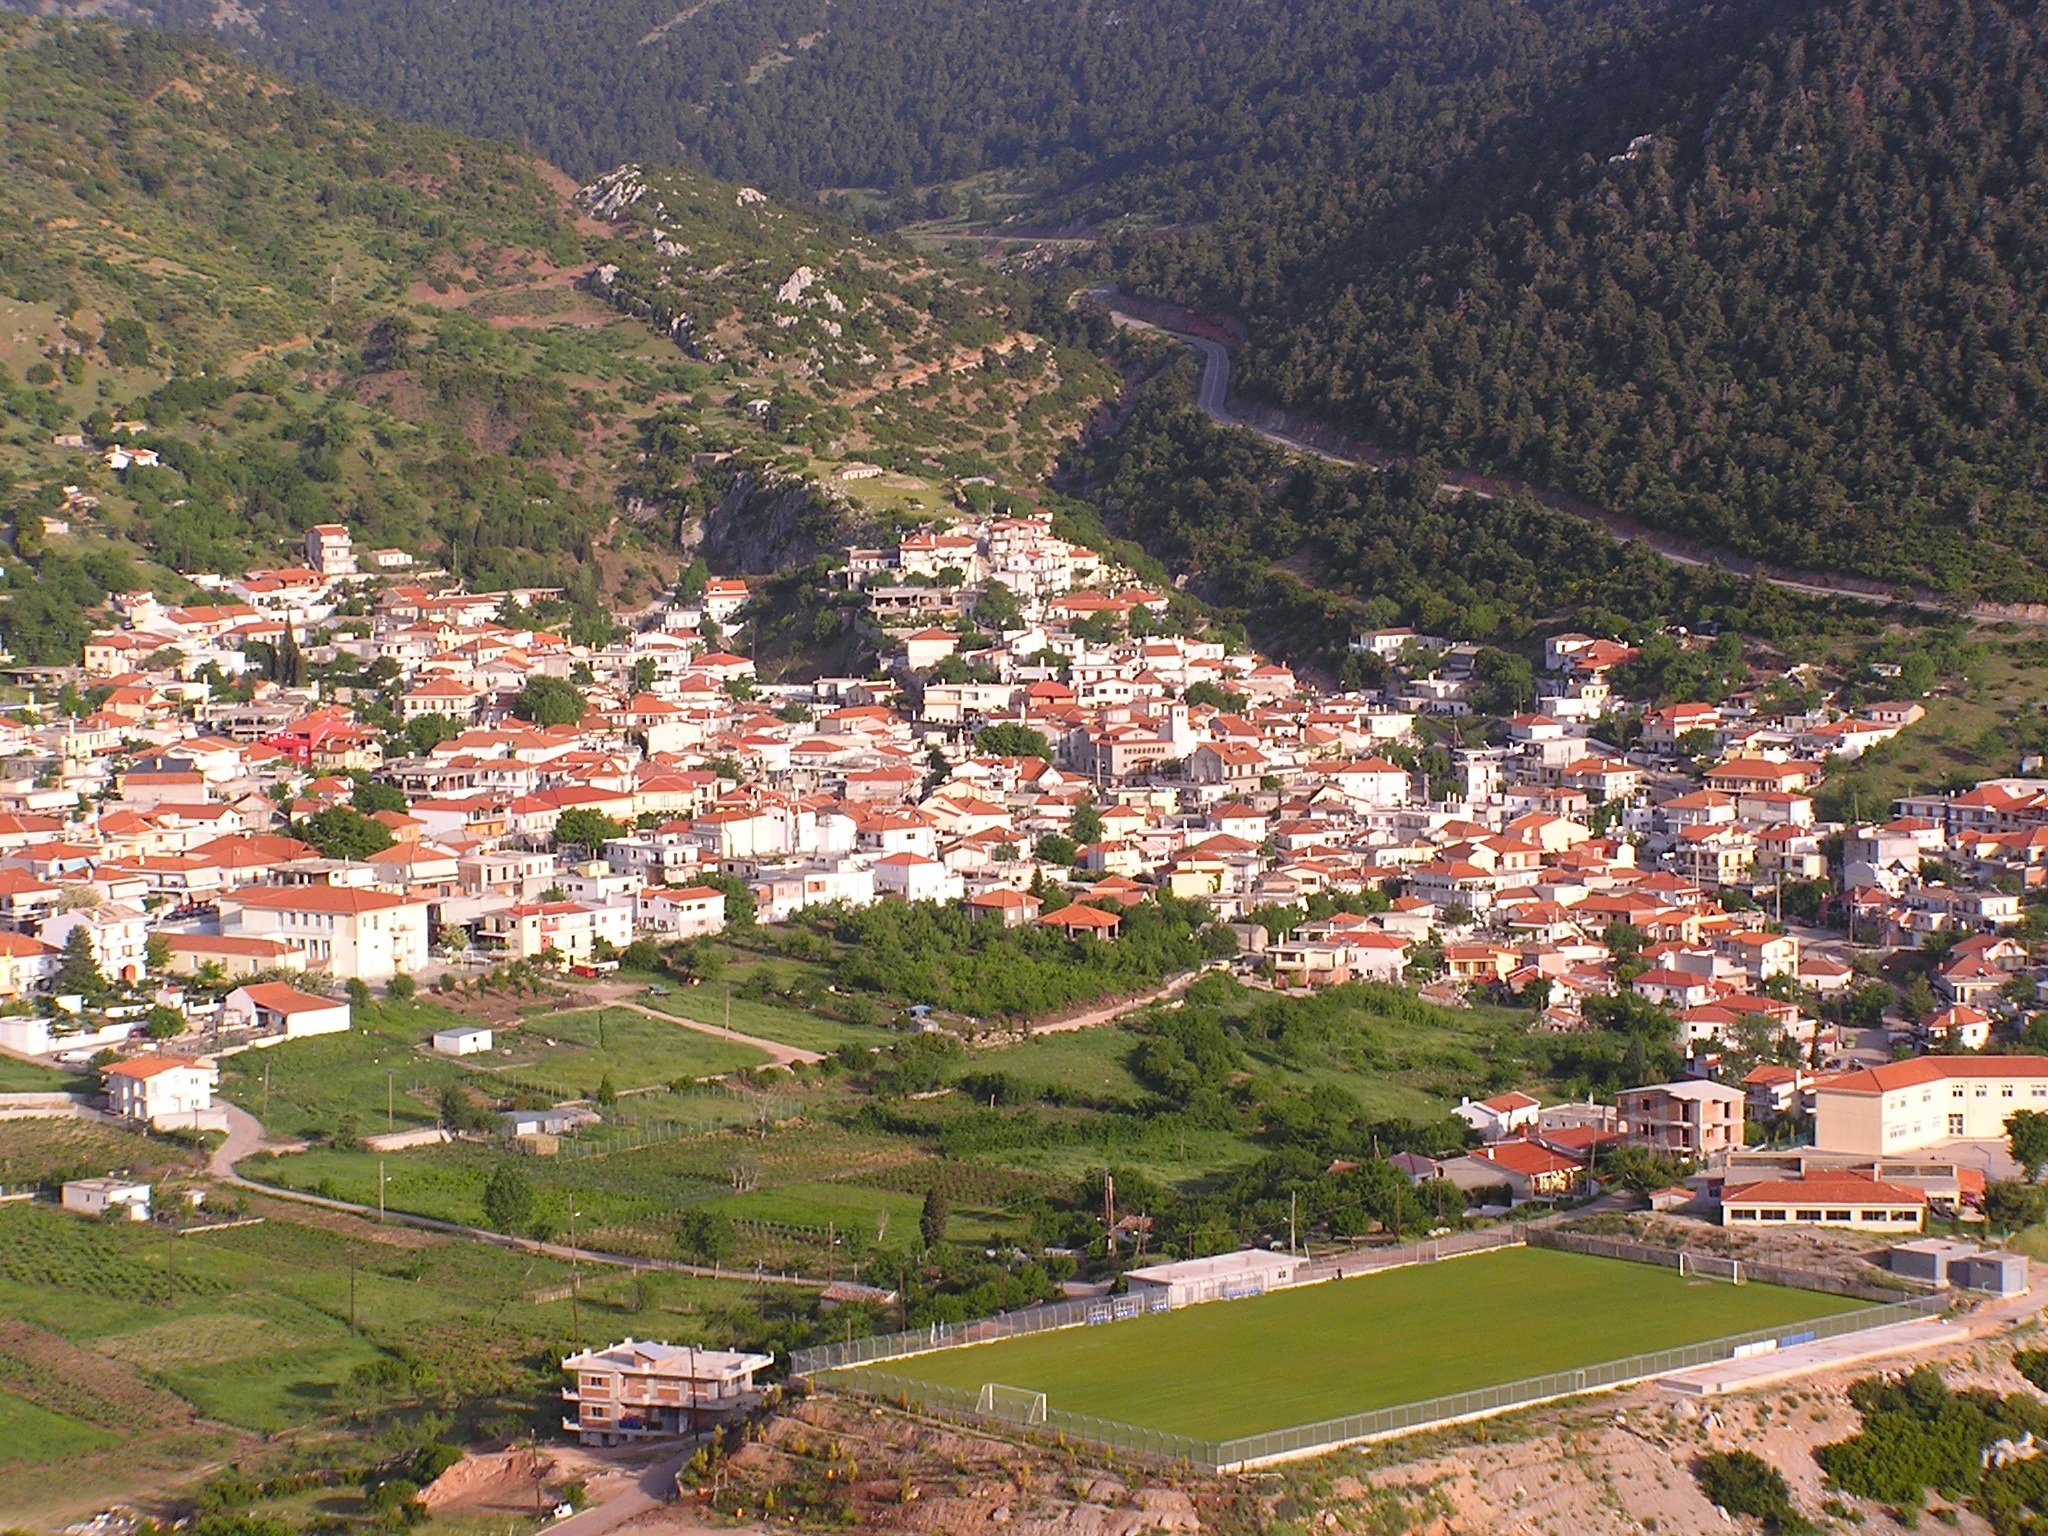
landscape, nature, mountain, road, field, flower, town, highway, valley, mountain range, village, suburb, outside, buildings, mountains, ravine, greece, vista, estate, neighbourhood, bird's eye view, aerial photography, residential area, human settlement, mountainous landforms, kyriaki